Delap-Uliga-Djarrit

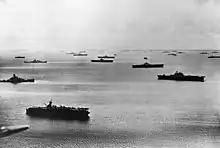
U.S. Fifth Fleet at Majuro Atoll 1944.

United States troops landed on the atoll on January 31, 1944 and promptly began building the major Naval Base Majuro, finished later that year. American forces set up and improved infrastructure, including a runway covering much of Delap (Majuro Airfield), and military headquarters at Uliga and Djarrit. Indigenous inhabitants of the area were forcibly relocated to the Majuro islet of Laura. By 1947 only a small administrative unit had remained, with the military having rapidly demobilized in 1945. The American administration made Majuro replace Jaluit as the capital of the Marshall Islands, due to the devastation of Jaluit during the war, and the presence of a US base on Majuro. In 1947, the Marshallese began returning to Delap and Djarrit, and the Delap runway began to be used for civil aviation. Rapid housing development took place in Delap-Uliga-Djarrit, which became the commercial and administrative center of the atoll. The population rapidly increased due to birth rates and internal migration. In 1970, the international airport was shifted west to the newly-built Amata Kabua International Airport to enable the expansion of Delap. In 1986, the Marshall Islands became independent and Majuro became the national capital.